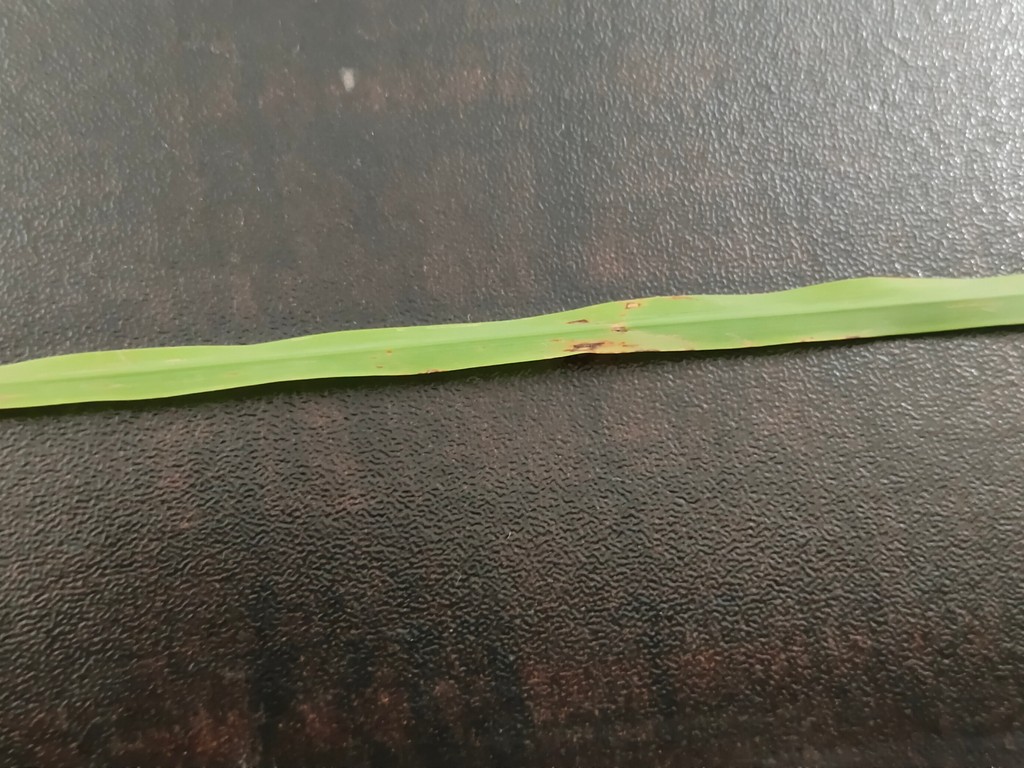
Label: Unhealthy